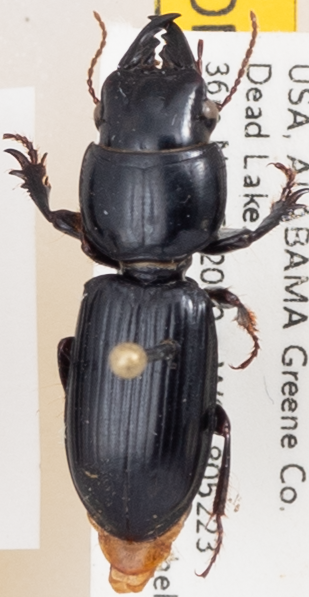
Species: Scarites subterraneus
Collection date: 2018-05-21
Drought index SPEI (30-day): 0.332
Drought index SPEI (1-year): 0.8
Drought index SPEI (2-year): -0.212